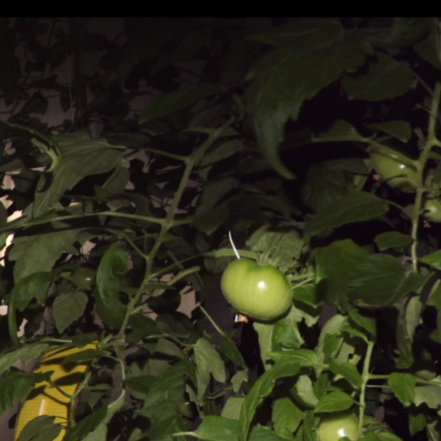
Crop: tomato